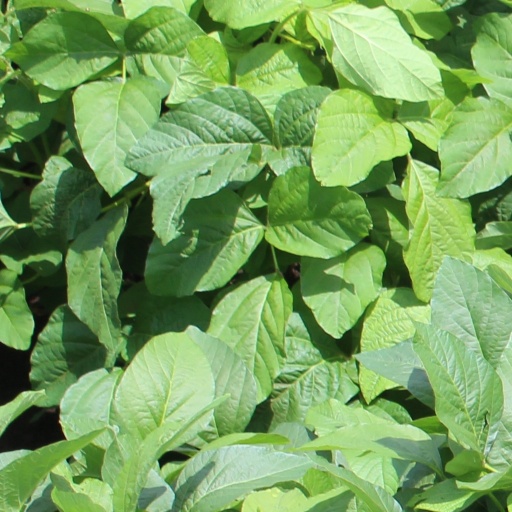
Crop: soybean